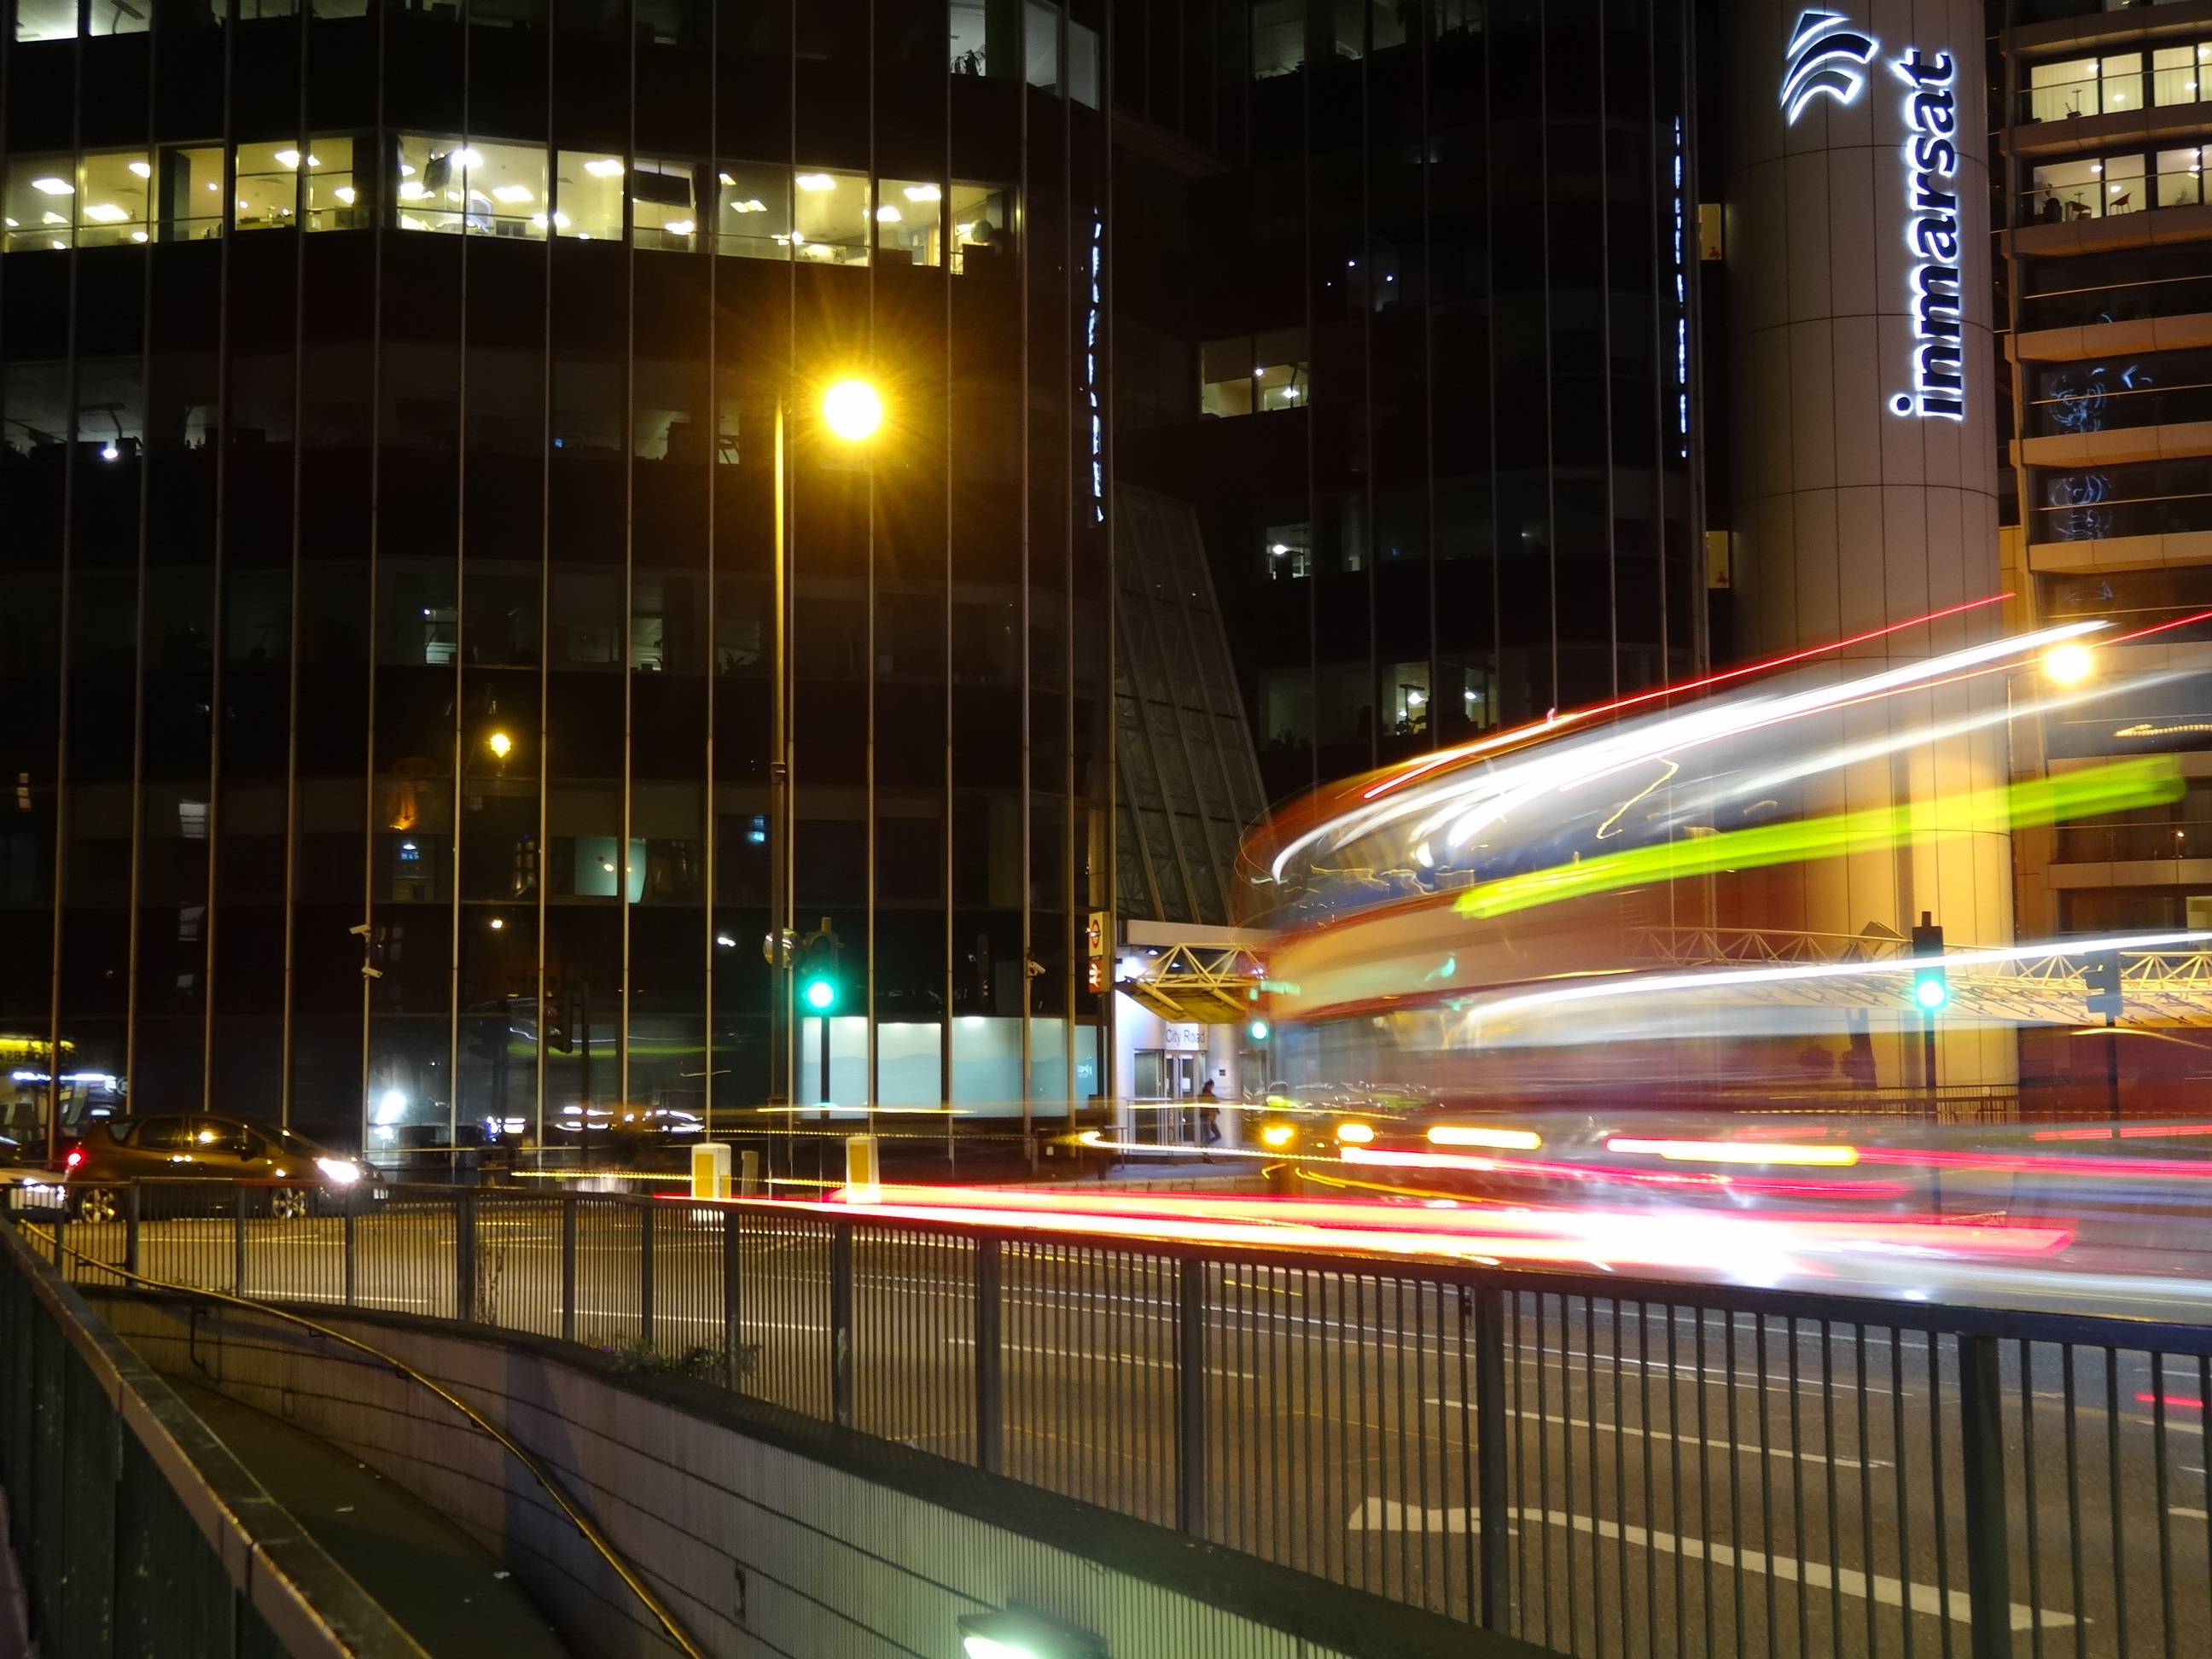
light, traffic, night, highway, city, skyscraper, urban, train, overpass, cityscape, downtown, travel, dark, motion, transportation, transport, evening, reflection, vehicle, lighting, public transport, illuminated, london, metropolis, city at night, urban area, metropolitan area, old street london, inmarsat, night in the city